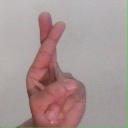
अक्षर: र